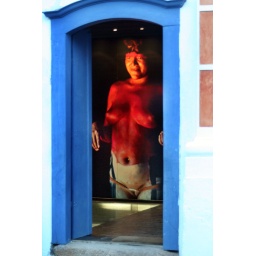
The wall painting of an indigenous woman is seen through a shop door in Paraty, Brazil